Bonaventura von Rauch

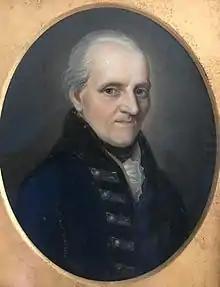
Bonaventura von Rauch

Johann Bonaventura von Rauch (25 July 1740 – 9 February 1814) was a Prussian Army major general. His sons Gustav, Leopold and Friedrich Wilhelm also took up military careers and became general as well.